Nosferatu the Vampyre

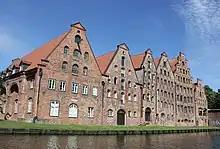
Lübeck Salzspeicher as Dracula's new property in Wisborg

"Nosferatu the Vampyre" was co-produced by Werner Herzog Filmproduktion, French film company Gaumont, and West German public-service television station ZDF. As was common for West German films during the 1970s, "Nosferatu the Vampyre" was filmed on a minimal budget and with a crew of just 16 people. Herzog could not film in Wismar, where the original Murnau film was shot, so he relocated production to Delft, Netherlands. Parts of the film were shot in nearby Schiedam, after the Delft authorities refused to allow Herzog to release 11,000 rats for a scene in the film. Dracula's home is represented by locations in Czechoslovakia. Herzog originally intended to film in Transylvania, but Nicolae Ceaușescu's regime would not allow it due to the relation between the character of count Dracula and Vlad the Impaler. Pernštejn Castle stands in for castle Dracula in the film, both interiors and exteriors.